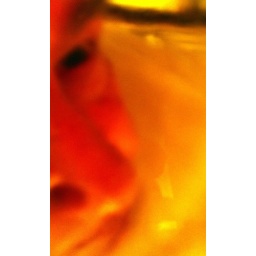
The doors of the church have coloured glass in them.